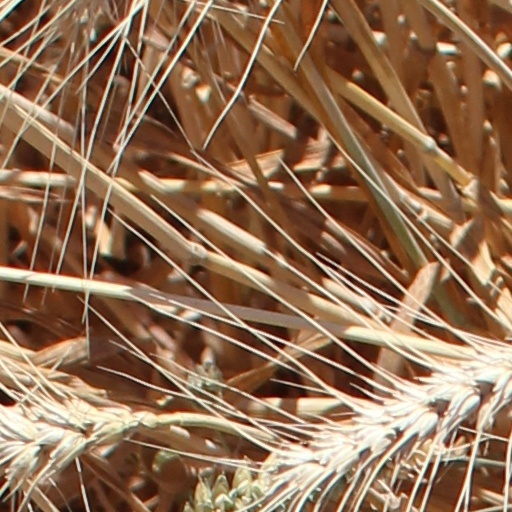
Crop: wheat